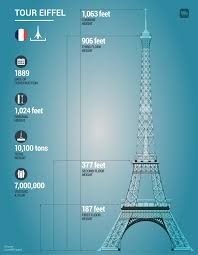
Landmark: Eiffel Tower